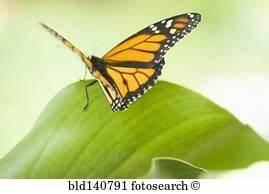
butterfly